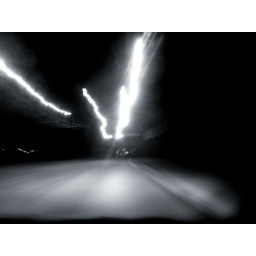
road ends in black